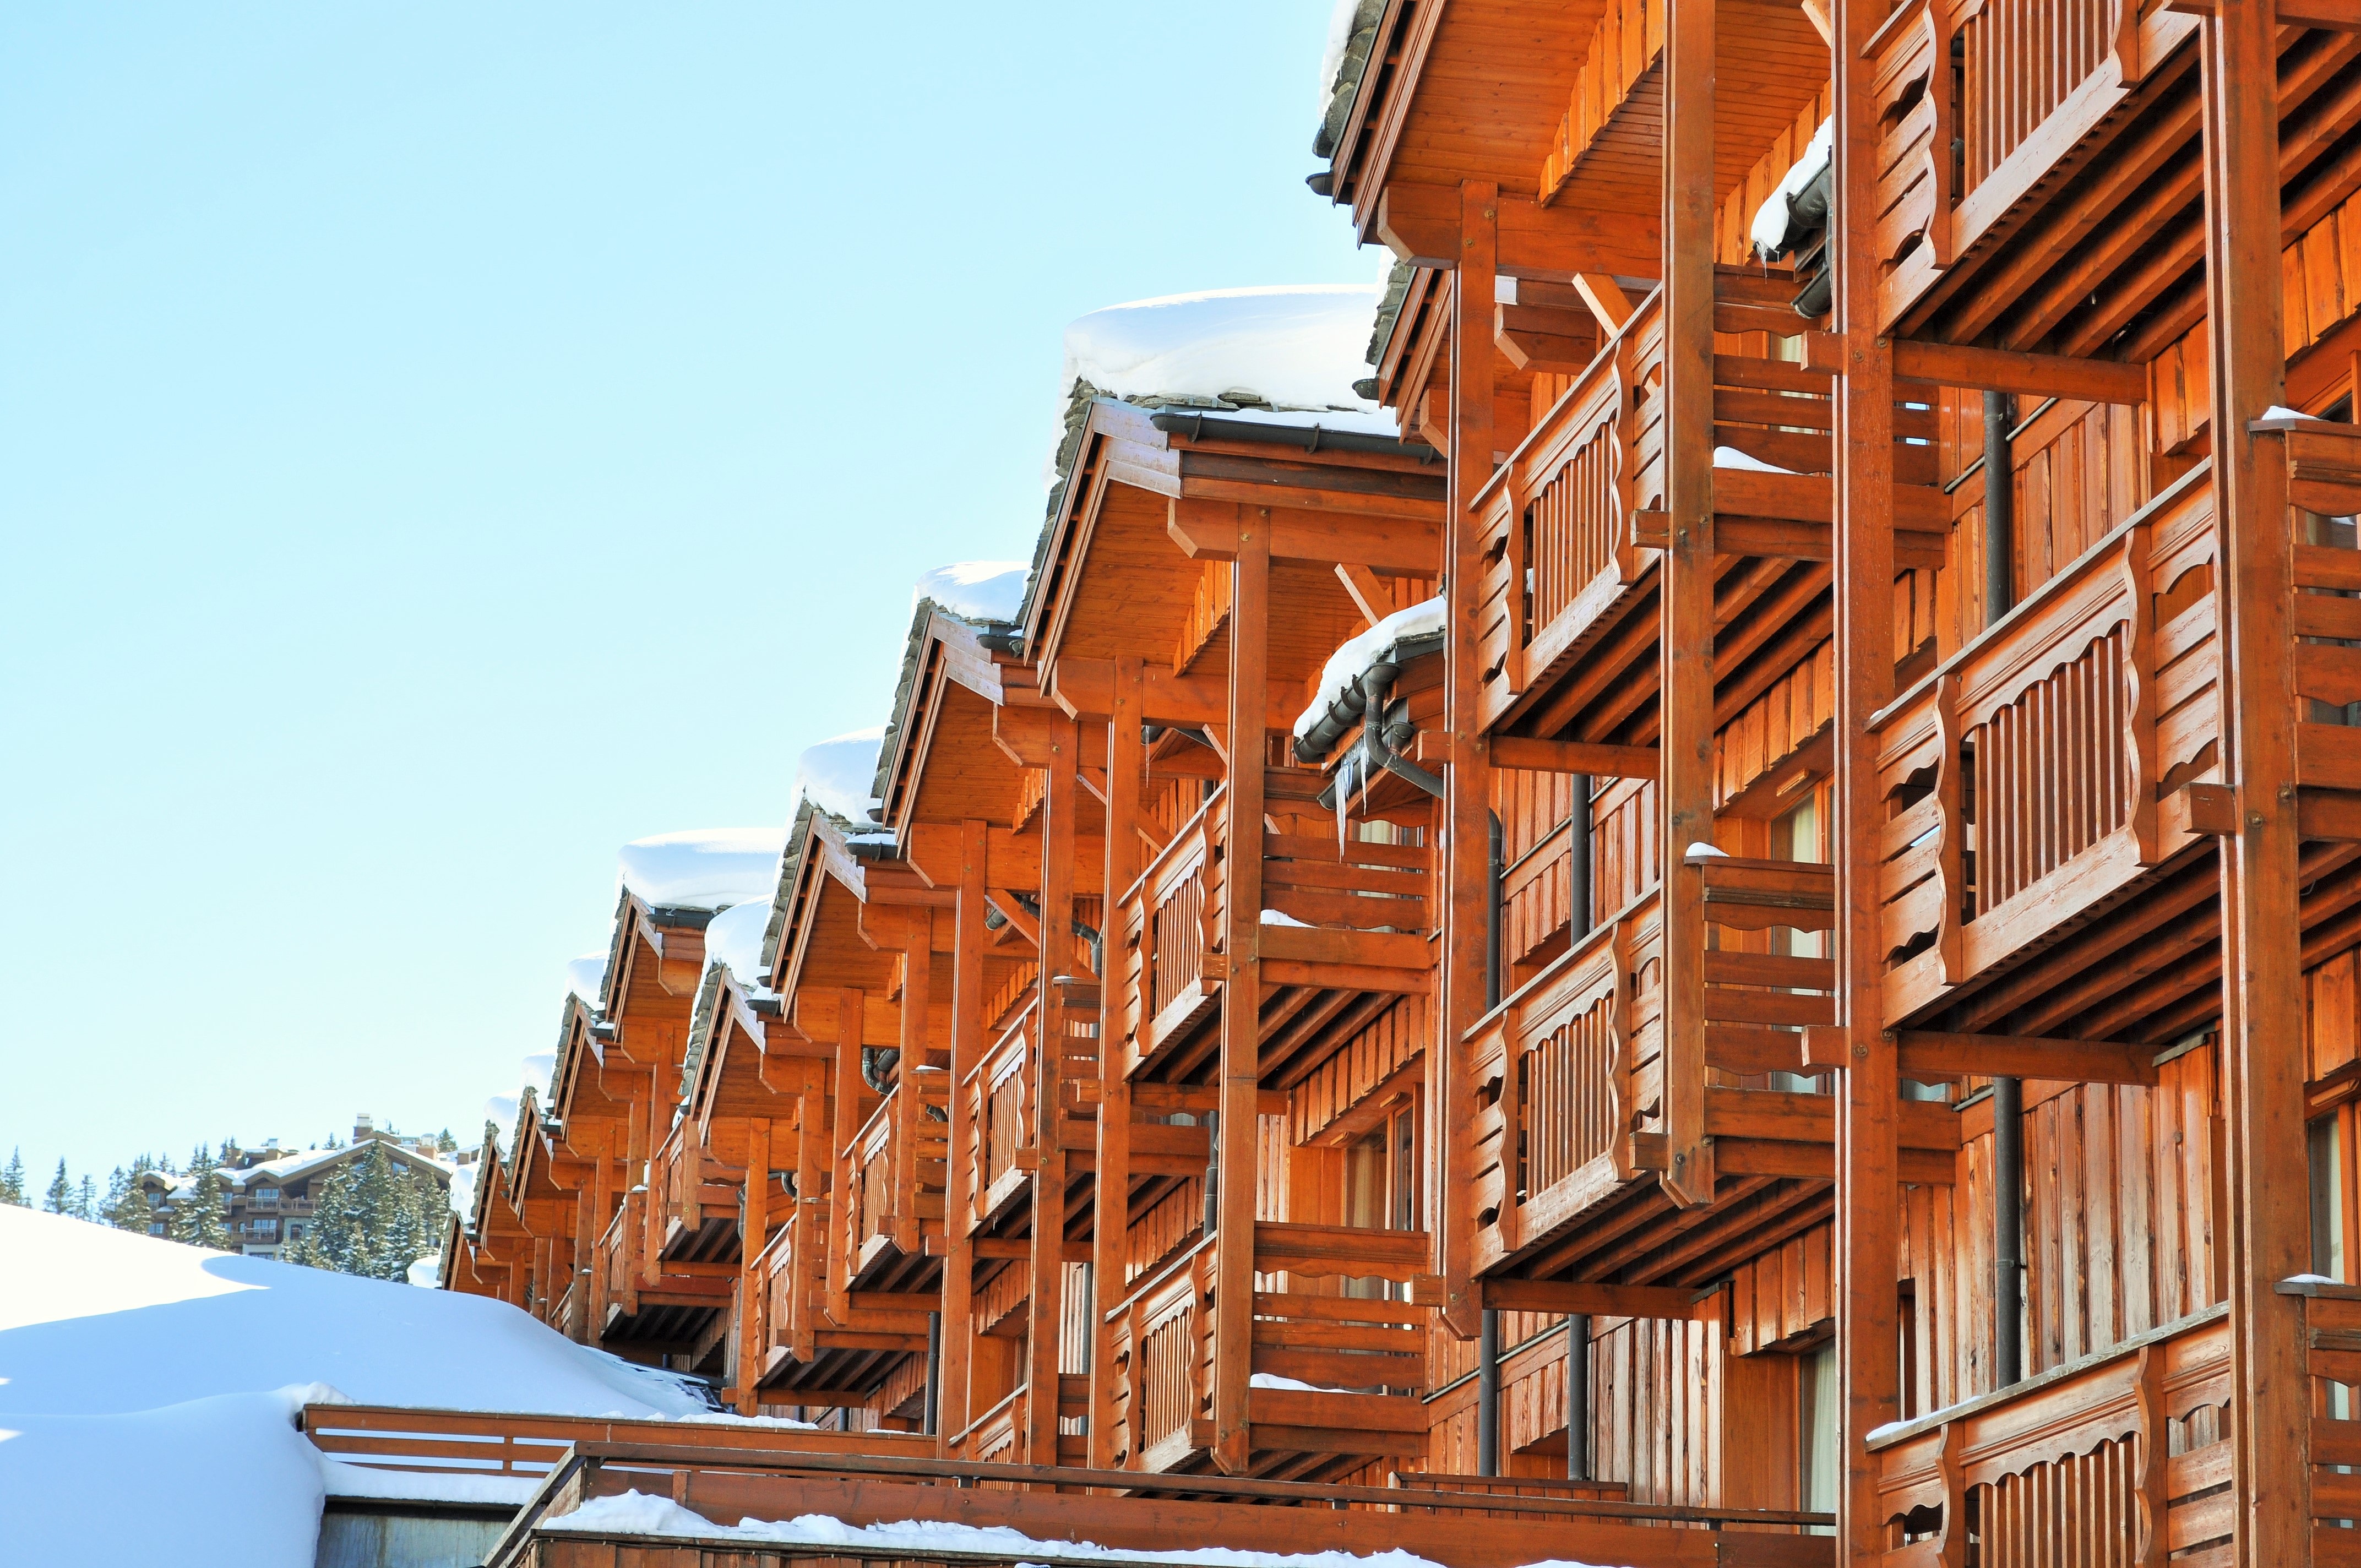
landscape, nature, mountain, snow, winter, architecture, wood, white, house, roof, home, france, construction, snowy, facade, fir, summit, mountaineering, winter landscape, chair lift, stairs, alps, ski, mountain village, high alps, haute savoie, courchevel, chalets, les 3 vall es, outdoor structure